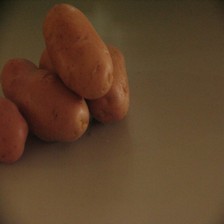
Label: others